Our Crazy Aunts in the South Seas

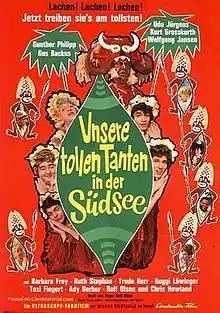

Our Crazy Aunts in the South Seas is a 1964 Austrian comedy film directed by Rolf Olsen and starring Gunther Philipp, Gus Backus, and Udo Jürgens. It was the final part in a trilogy of films that also included "Our Crazy Aunts" and "Our Crazy Nieces". Barbara Frey was cast in the role that had been played by Vivi Bach in the two previous films.